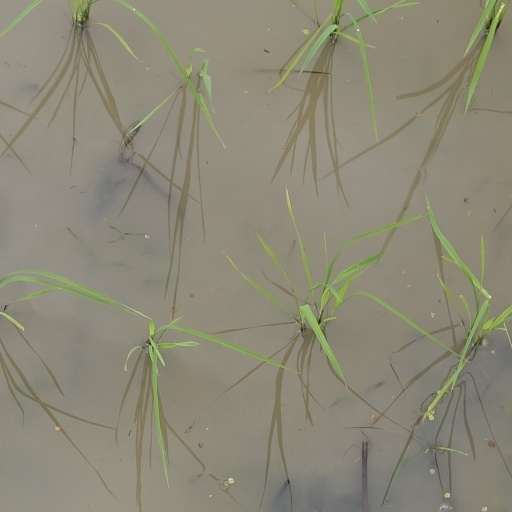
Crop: rice